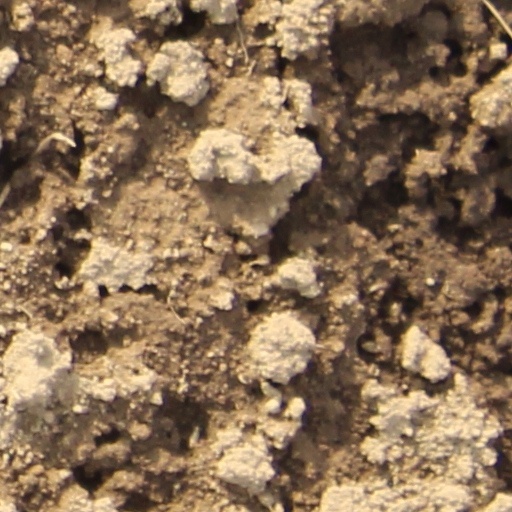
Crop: wheat